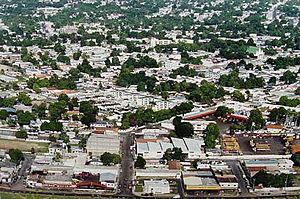
Anaco est le chef-lieu de la municipalité d'Anaco dans l'État d'Anzoátegui au Venezuela. Sa population s'élève à 106 275 habitants en 2005.
Anaco est l'une des 21 municipalités de l'État d'Anzoátegui au Venezuela. Son chef-lieu est Anaco. En 2011, la population s'élève à 122 634 habitants.